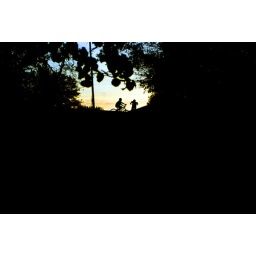
My boys riding bikes at the top of the hill above our house at sunset.